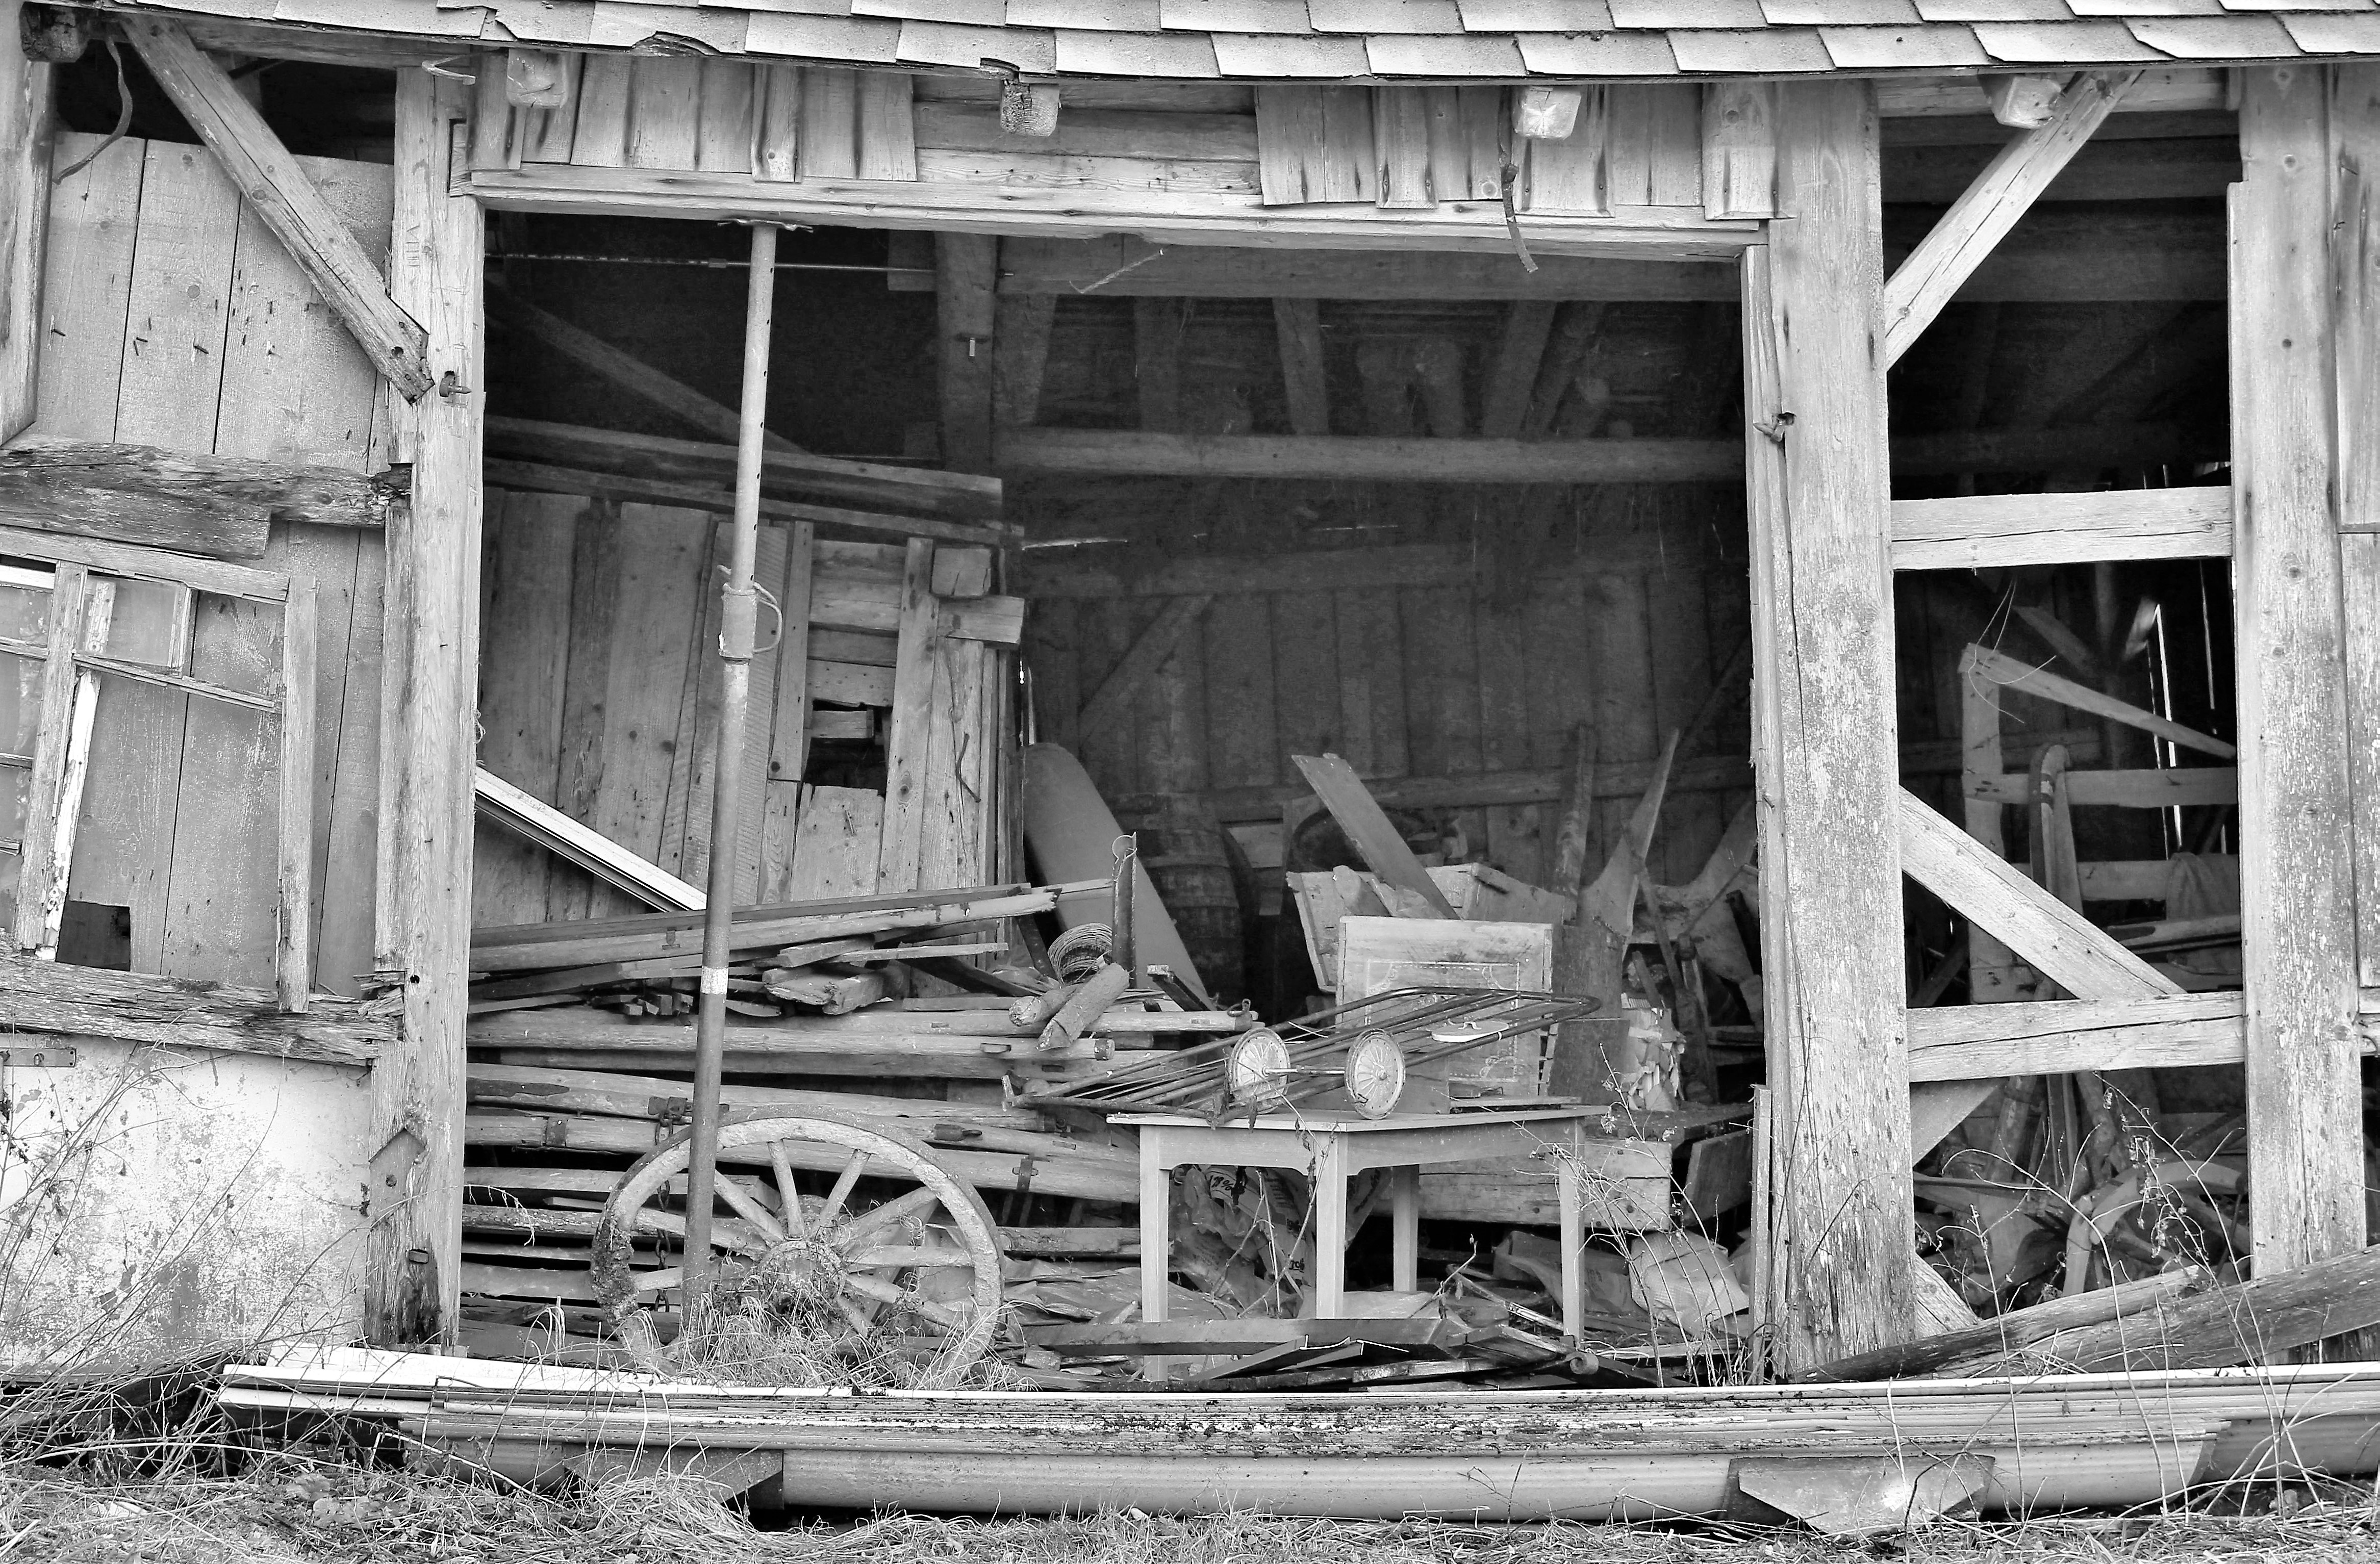
black and white, wood, house, transport, shack, factory, industry, decay, scale, monochrome, weathered, leave, invaded, urban area, monochrome photography